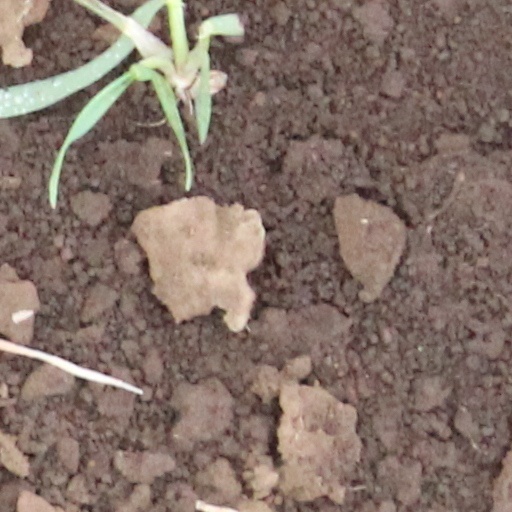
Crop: wheat